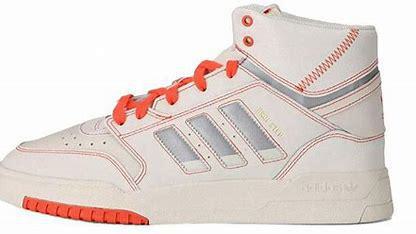
Brand: adidas
Model: originals Adidas Originals Drop Step